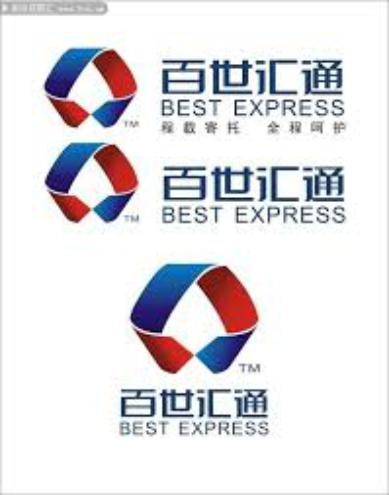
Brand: BEST EXPRESS-3
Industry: Others